Sha Kok Mei

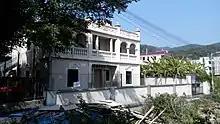
Yuk Yin Study Hall in Sha Kok Mei in January 2015

Sha Kok Mei is a village in Sai Kung Peninsula, Hong Kong.